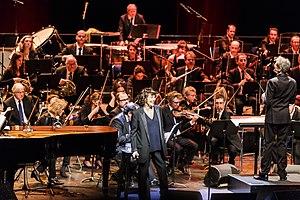
""Gainsbourg Symphonique"", réarrangement des chansons de Serge Gainsbourg par le pianiste Nobuyuki Nakajima, interprétées par Jane Birkin avec l'Orchestre Symphonique de Bretagne au Quartz à Brest le 10 février 2017."
Jane Birkin, née le 14 décembre 1946 dans le quartier de Marylebone à Londres, est une actrice et chanteuse britannique, francophone, installée en France depuis la fin des années 1960, puis naturalisée française.